Keiki Shimizu

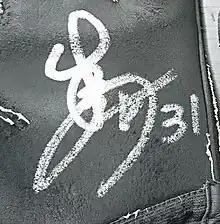
Autograph in 2019

is a Japanese former professional footballer who played as a goalkeeper.